White Argentines

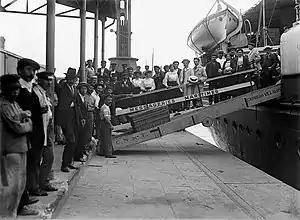
The Great European immigration wave to Argentina.

The city of Buenos Aires was first founded in 1536 by the Spanish conquistador Pedro de Mendoza. This foundation was unsuccessful due to problems with the local indigenous peoples (mainly Querandies) and a lack of supplies, leading to the settlement being abandoned in 1541, and was later founded again in 1580 by Juan de Garay.